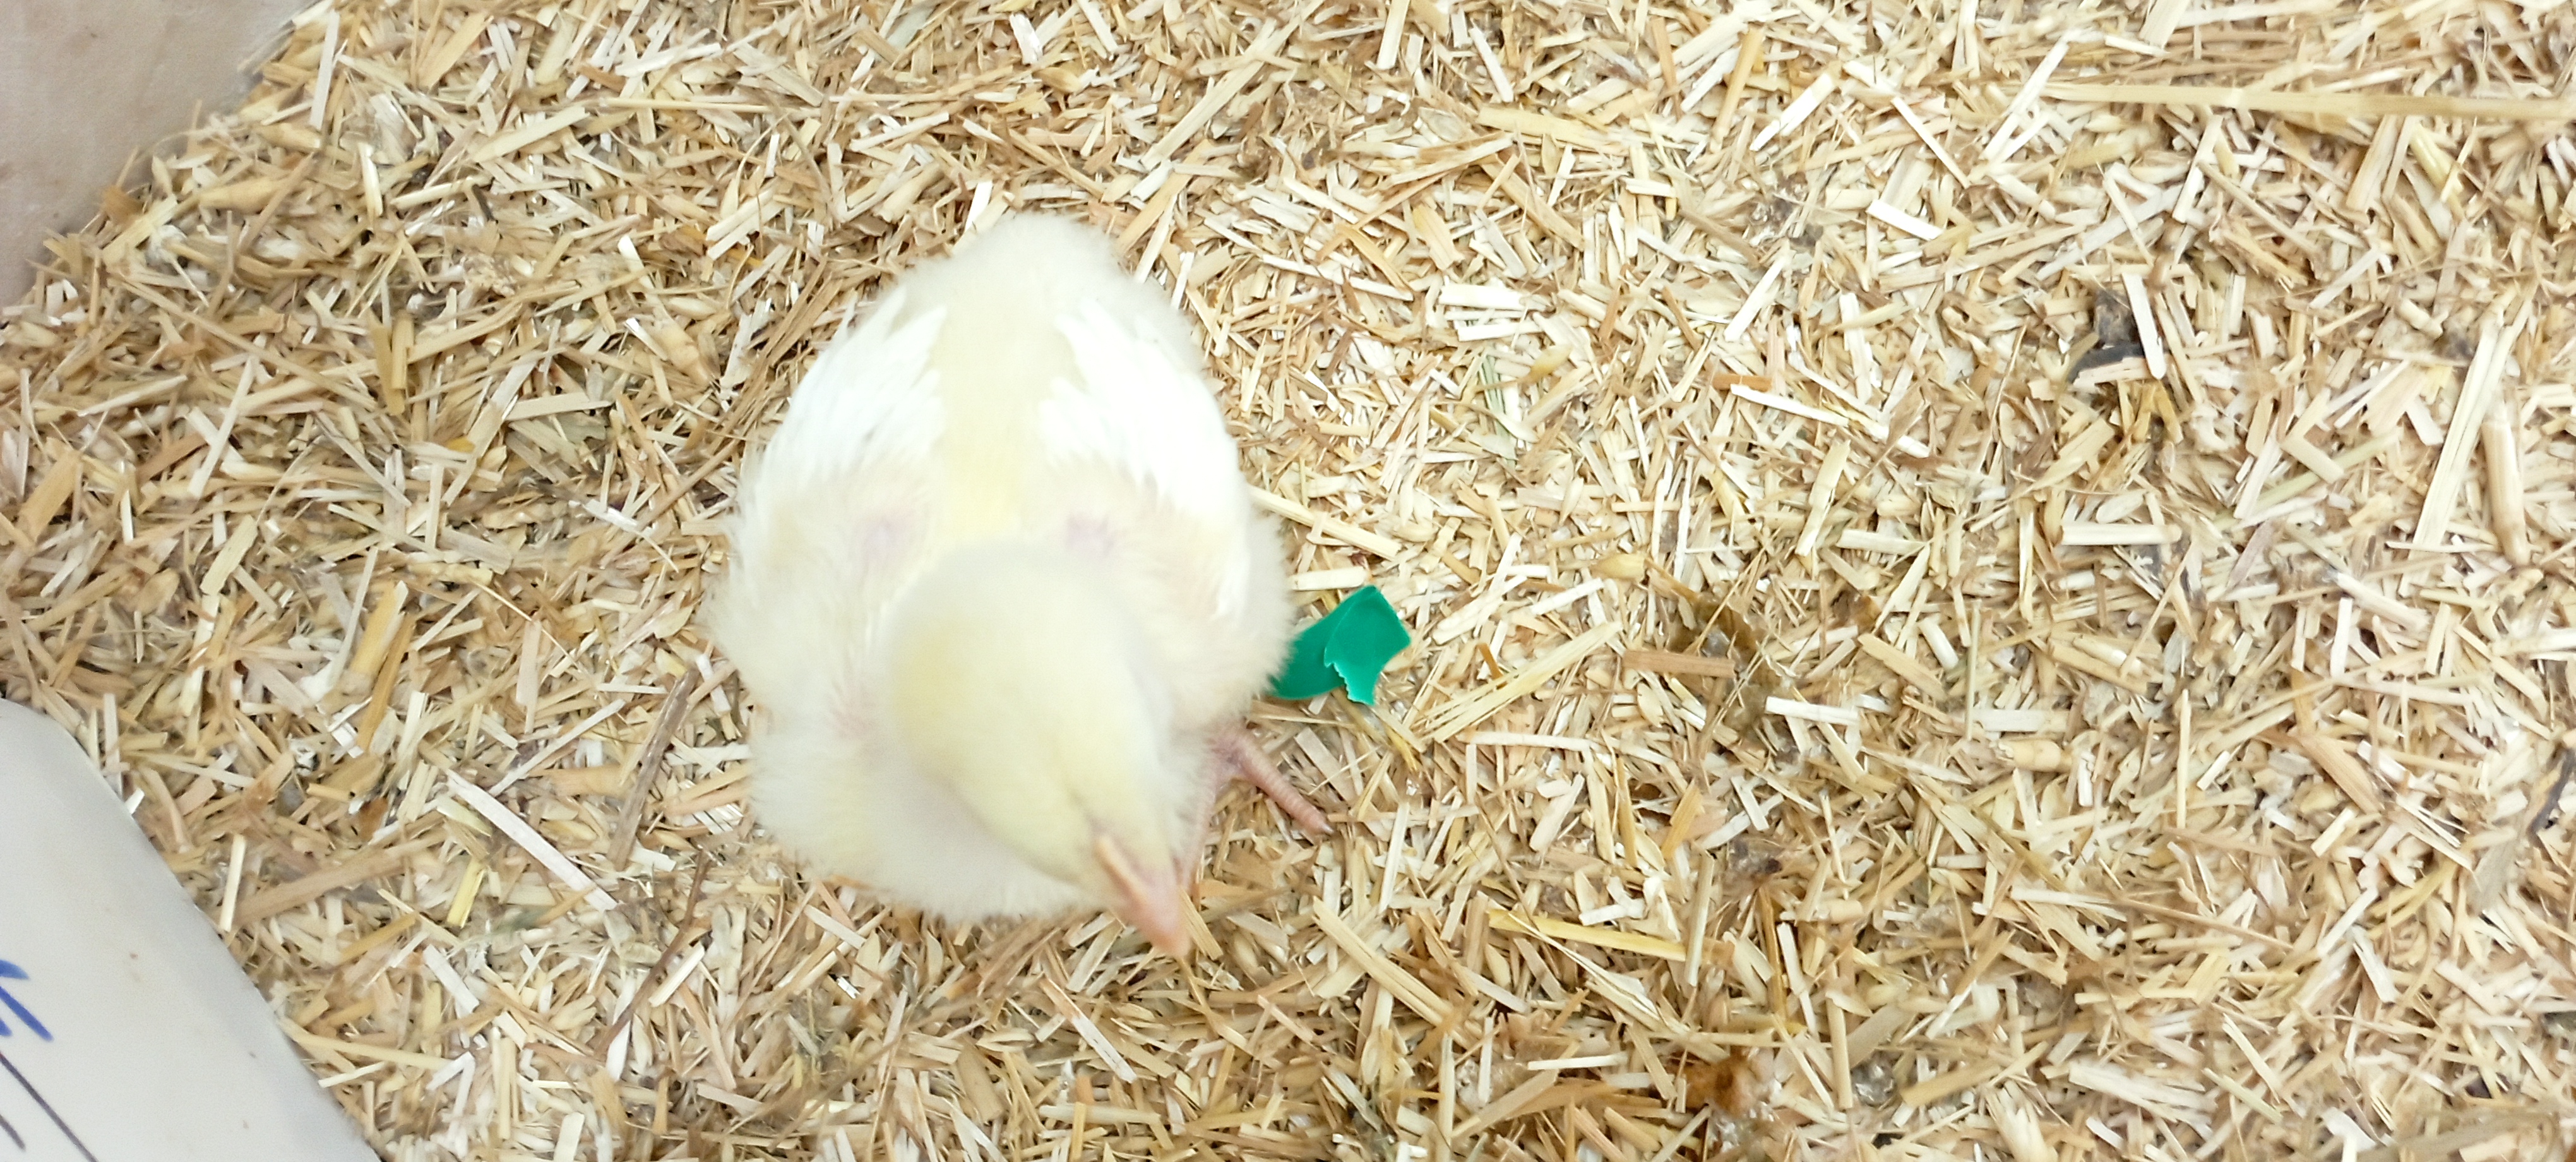
Weight: 243 g